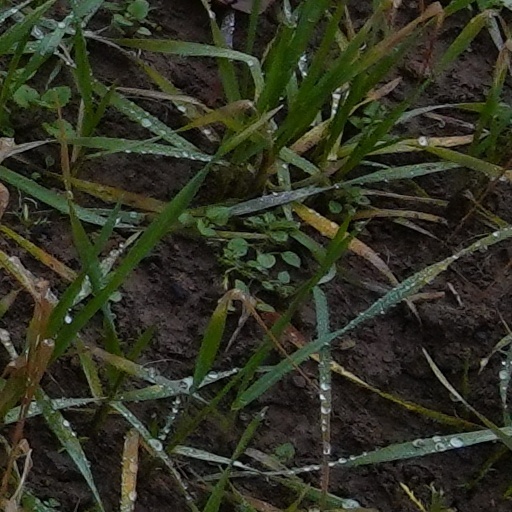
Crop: wheat